Taiwan Design Museum

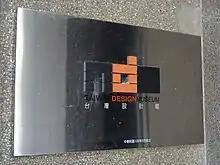
Taiwan Design Museum plate

The Taiwan Design Museum is a museum about design in Xinyi District, Taipei, Taiwan. The museum is located at Songshan Cultural and Creative Park.